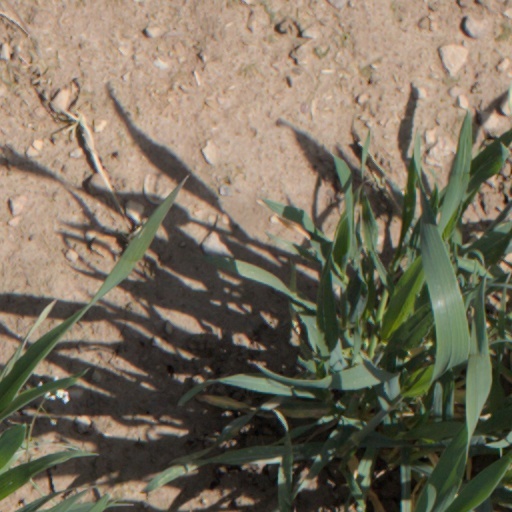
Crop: wheat